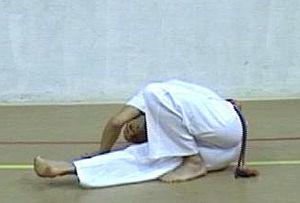
La Negativa derrubando, est une technique défensive de capoeira créée par Mestre Bimba qui consiste à se laisser tomber sous le coup de pied de l'adversaire pour frapper sa jambe d'appui avec la plante du pied. La position est la même que la negativa da regional, mais l'intention est différente.
La Negativa da Regional, également appelée Negativa de Bimba, est une position défensive de la capoeira créée par Mestre Bimba qui consiste à s'appuyer sur les deux mains de côté par rapport au sol, un pied à plat et l'autre jambe tendue en avant.